Describe the emotion expressed in this image:  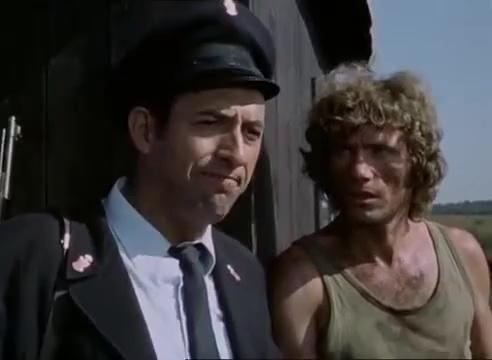
This person displays Pain, valence and arousal with low intensity.